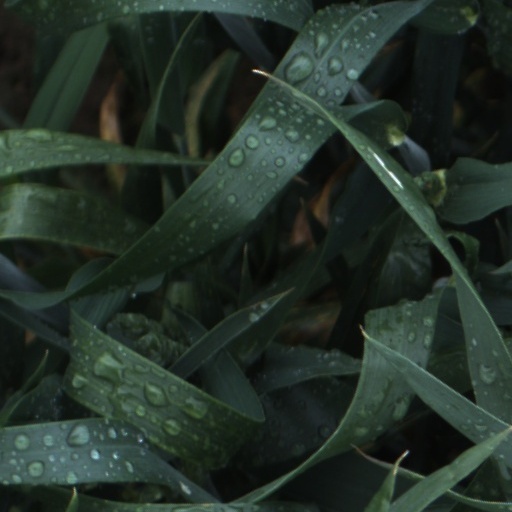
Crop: wheat